Houtman Abrolhos

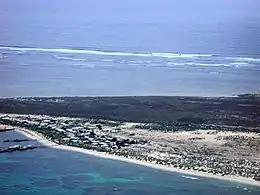
Aerial photograph of the southern half of North Island, looking westwards and showing the seasonal fishing camp

The Houtman Abrolhos archipelago is in the Indian Ocean off the west coast of Australia, about west of Geraldton in the state of Western Australia. Its 122 islands and associated coral reefs comprise three island groups, the Wallabi Group, Easter Group and Pelsaert Group.